Hampton Roads

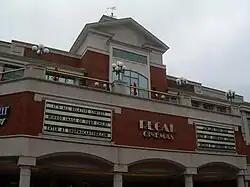
MacArthur Center, opened in 1999, has and 140 stores.

In 1959, one of the largest shopping centers on the east coast of the US was opened at the northeast corner of Military Highway and Virginia Beach Boulevard on property which had formally been used as an airfield. The new JANAF Shopping Center, located in Norfolk, featured acres of free parking and dozens of stores. Backed by retired military personnel, the name JANAF was an acronym for Joint Army Navy Air Force.